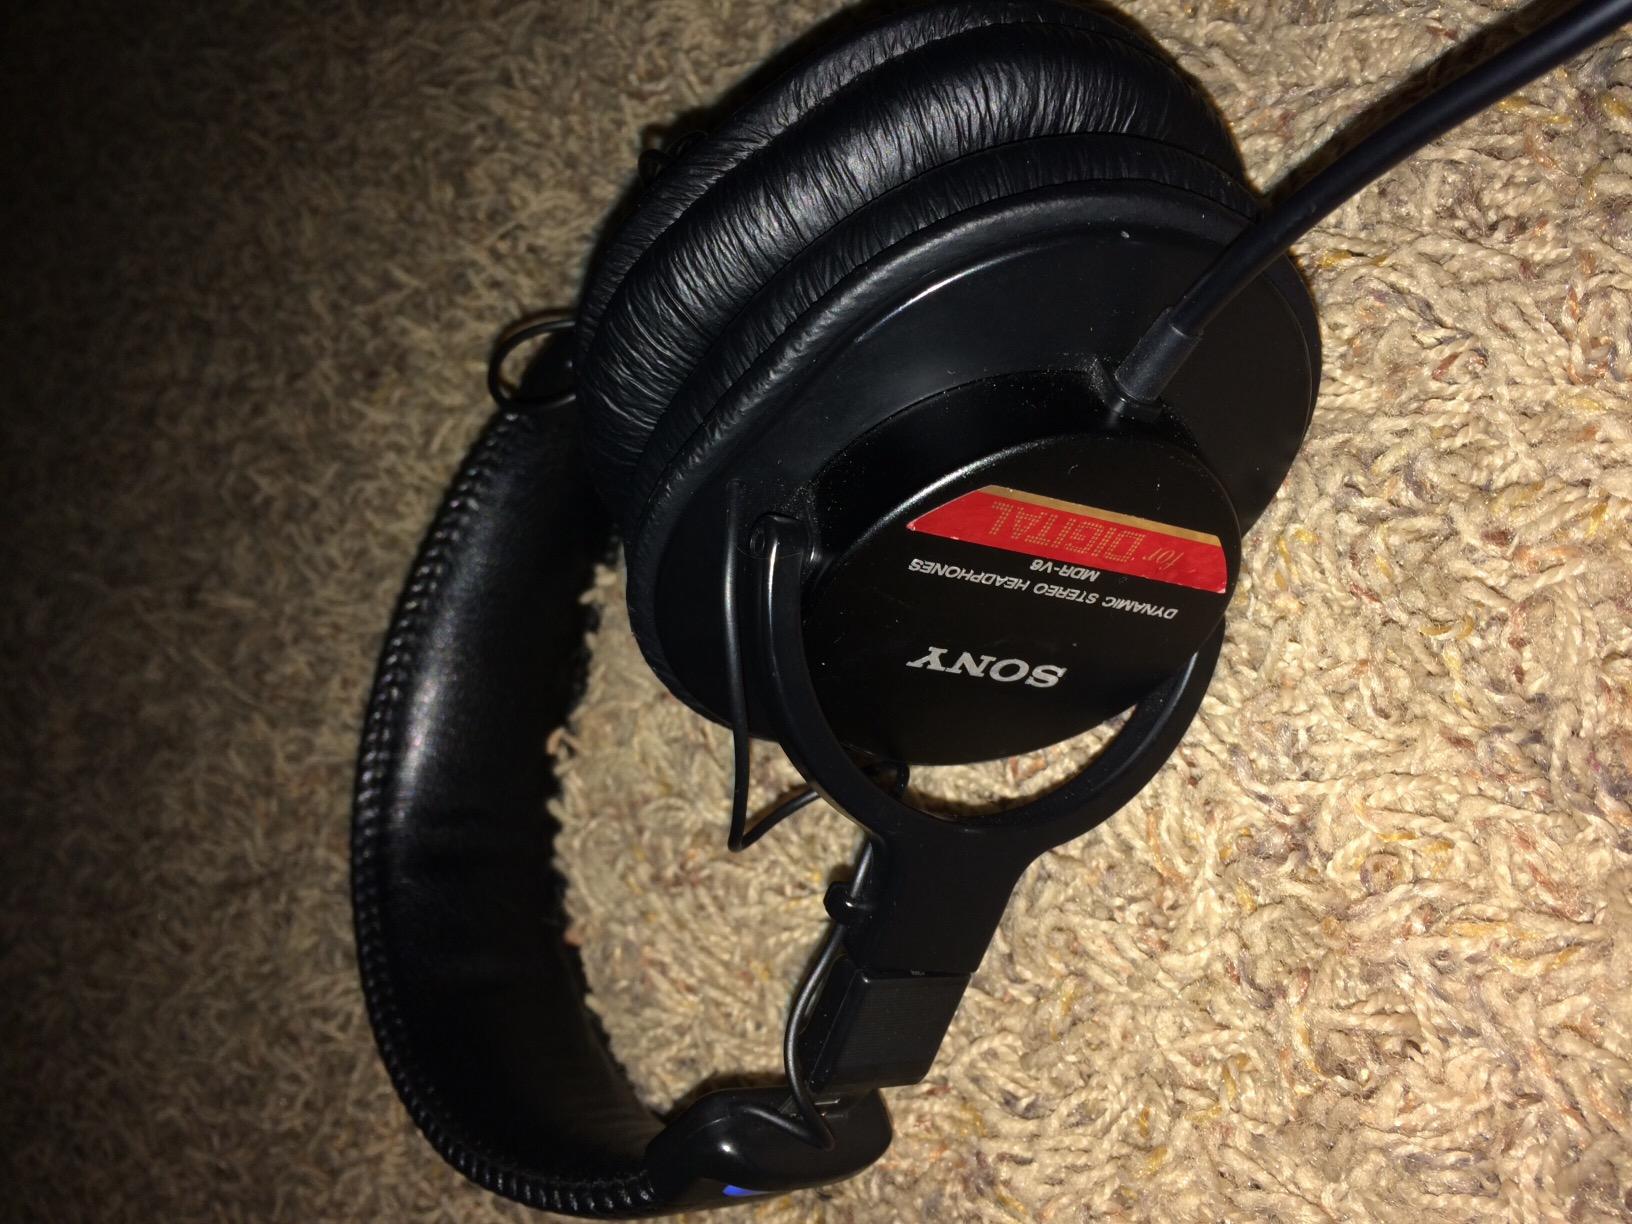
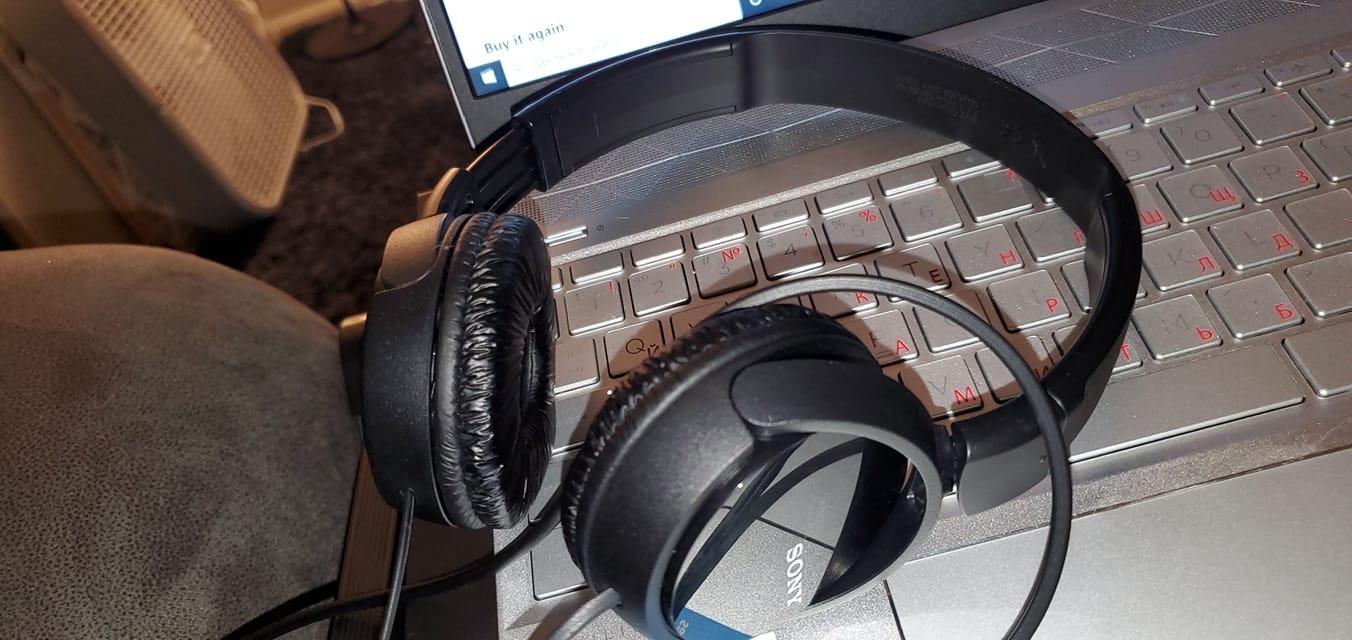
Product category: headphones
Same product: no